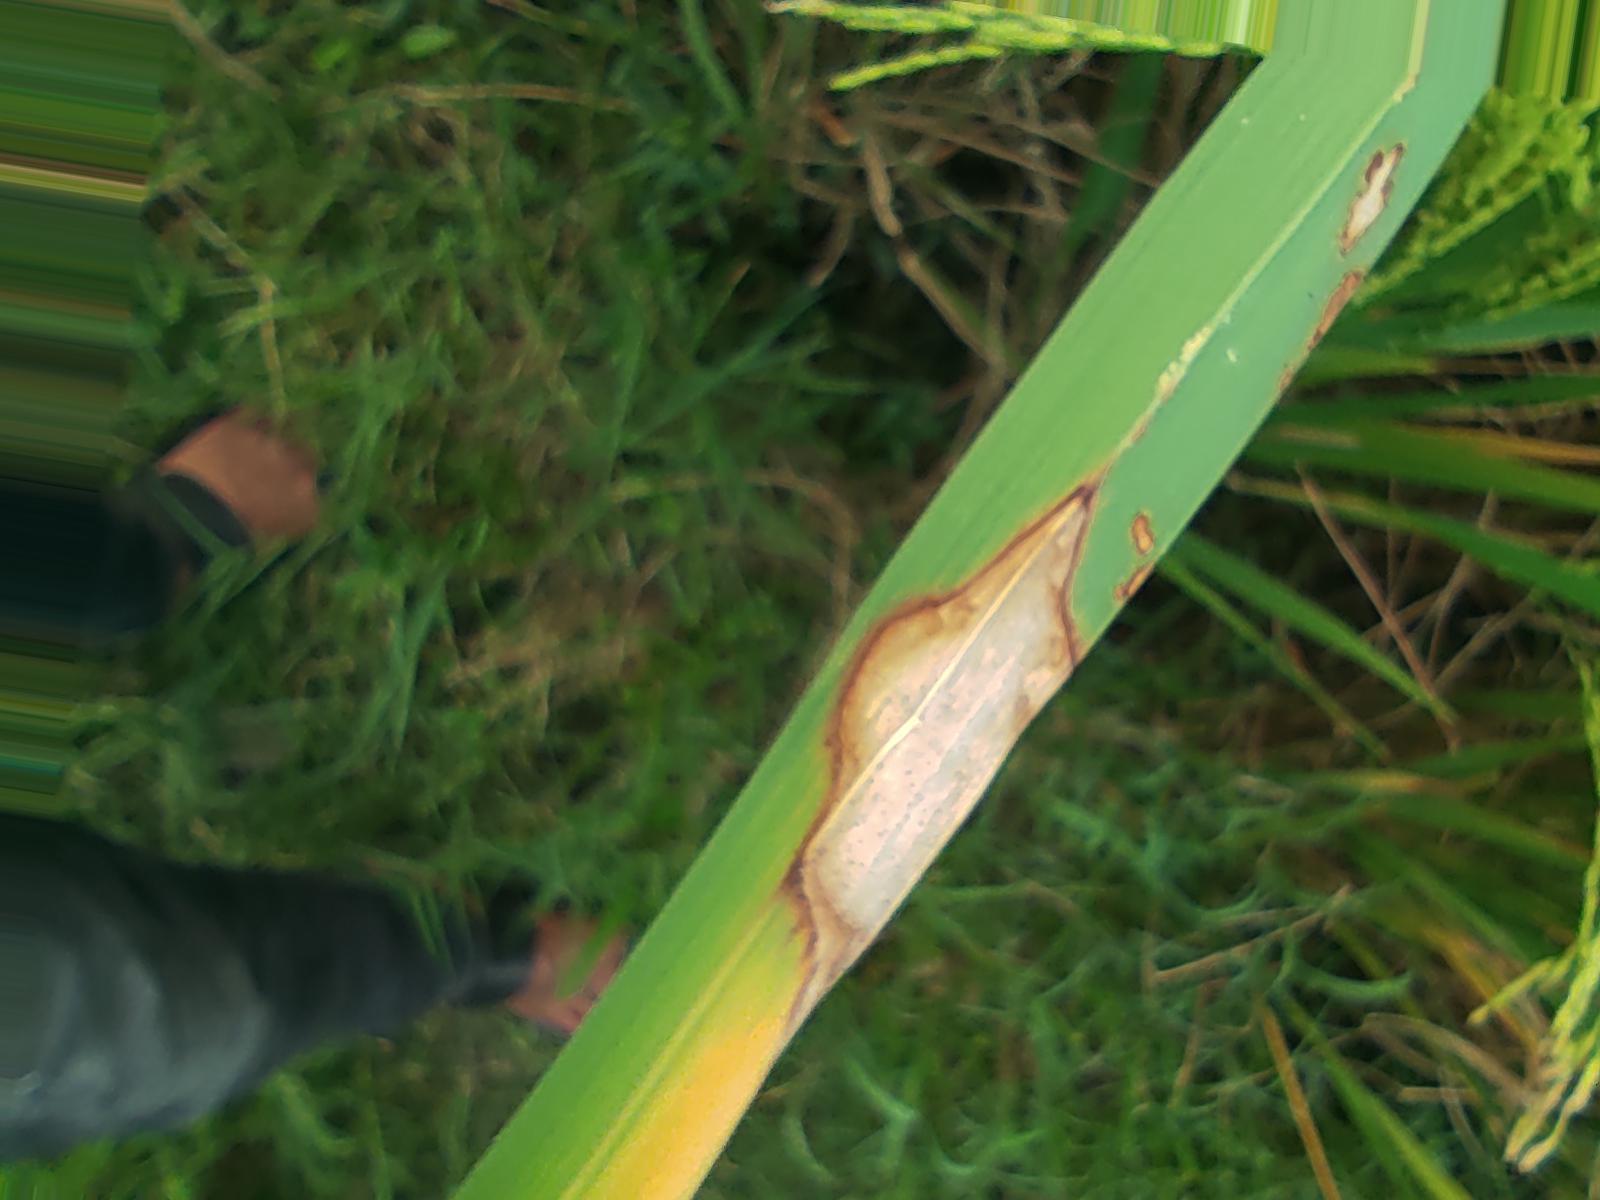
Nhãn: Bệnh Đốm Vằn ( Khô vằn ) ( Sheath Blight )